John IX of Haugwitz

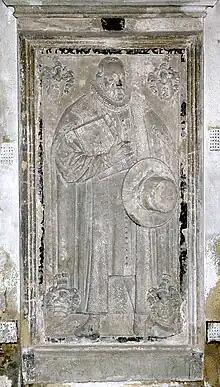
John IX of Haugwitz gravestone in the town church of Neu-Mügeln.

John IX of Haugwitz (29 Aug 1524 – 26 March 1595) was Bishop of Meissen from 1555 to 1559 or 1581.